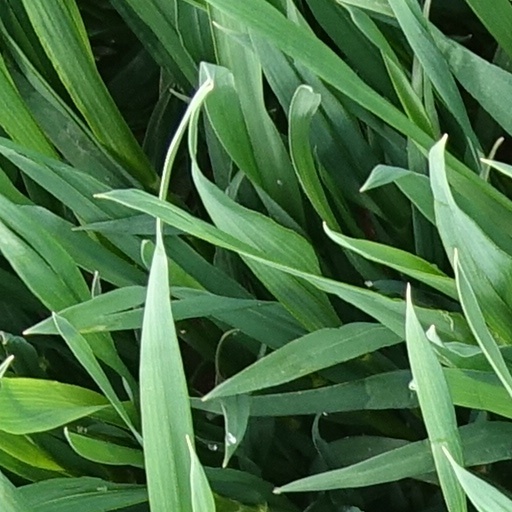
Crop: wheat